Hans Bethe

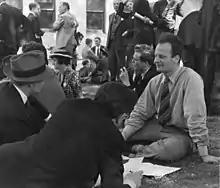
Bethe being interviewed by journalists

After the war ended, Bethe returned to Cornell. In June 1947, he participated in the Shelter Island Conference. Sponsored by the National Academy of Sciences and held at the Ram's Head Inn on Shelter Island, New York, the conference on the "Foundations of Quantum Mechanics" was the first major physics conference held after the war. It was a chance for American physicists to come together, pick up where they had left off before the war, and establish the direction of post-war research.